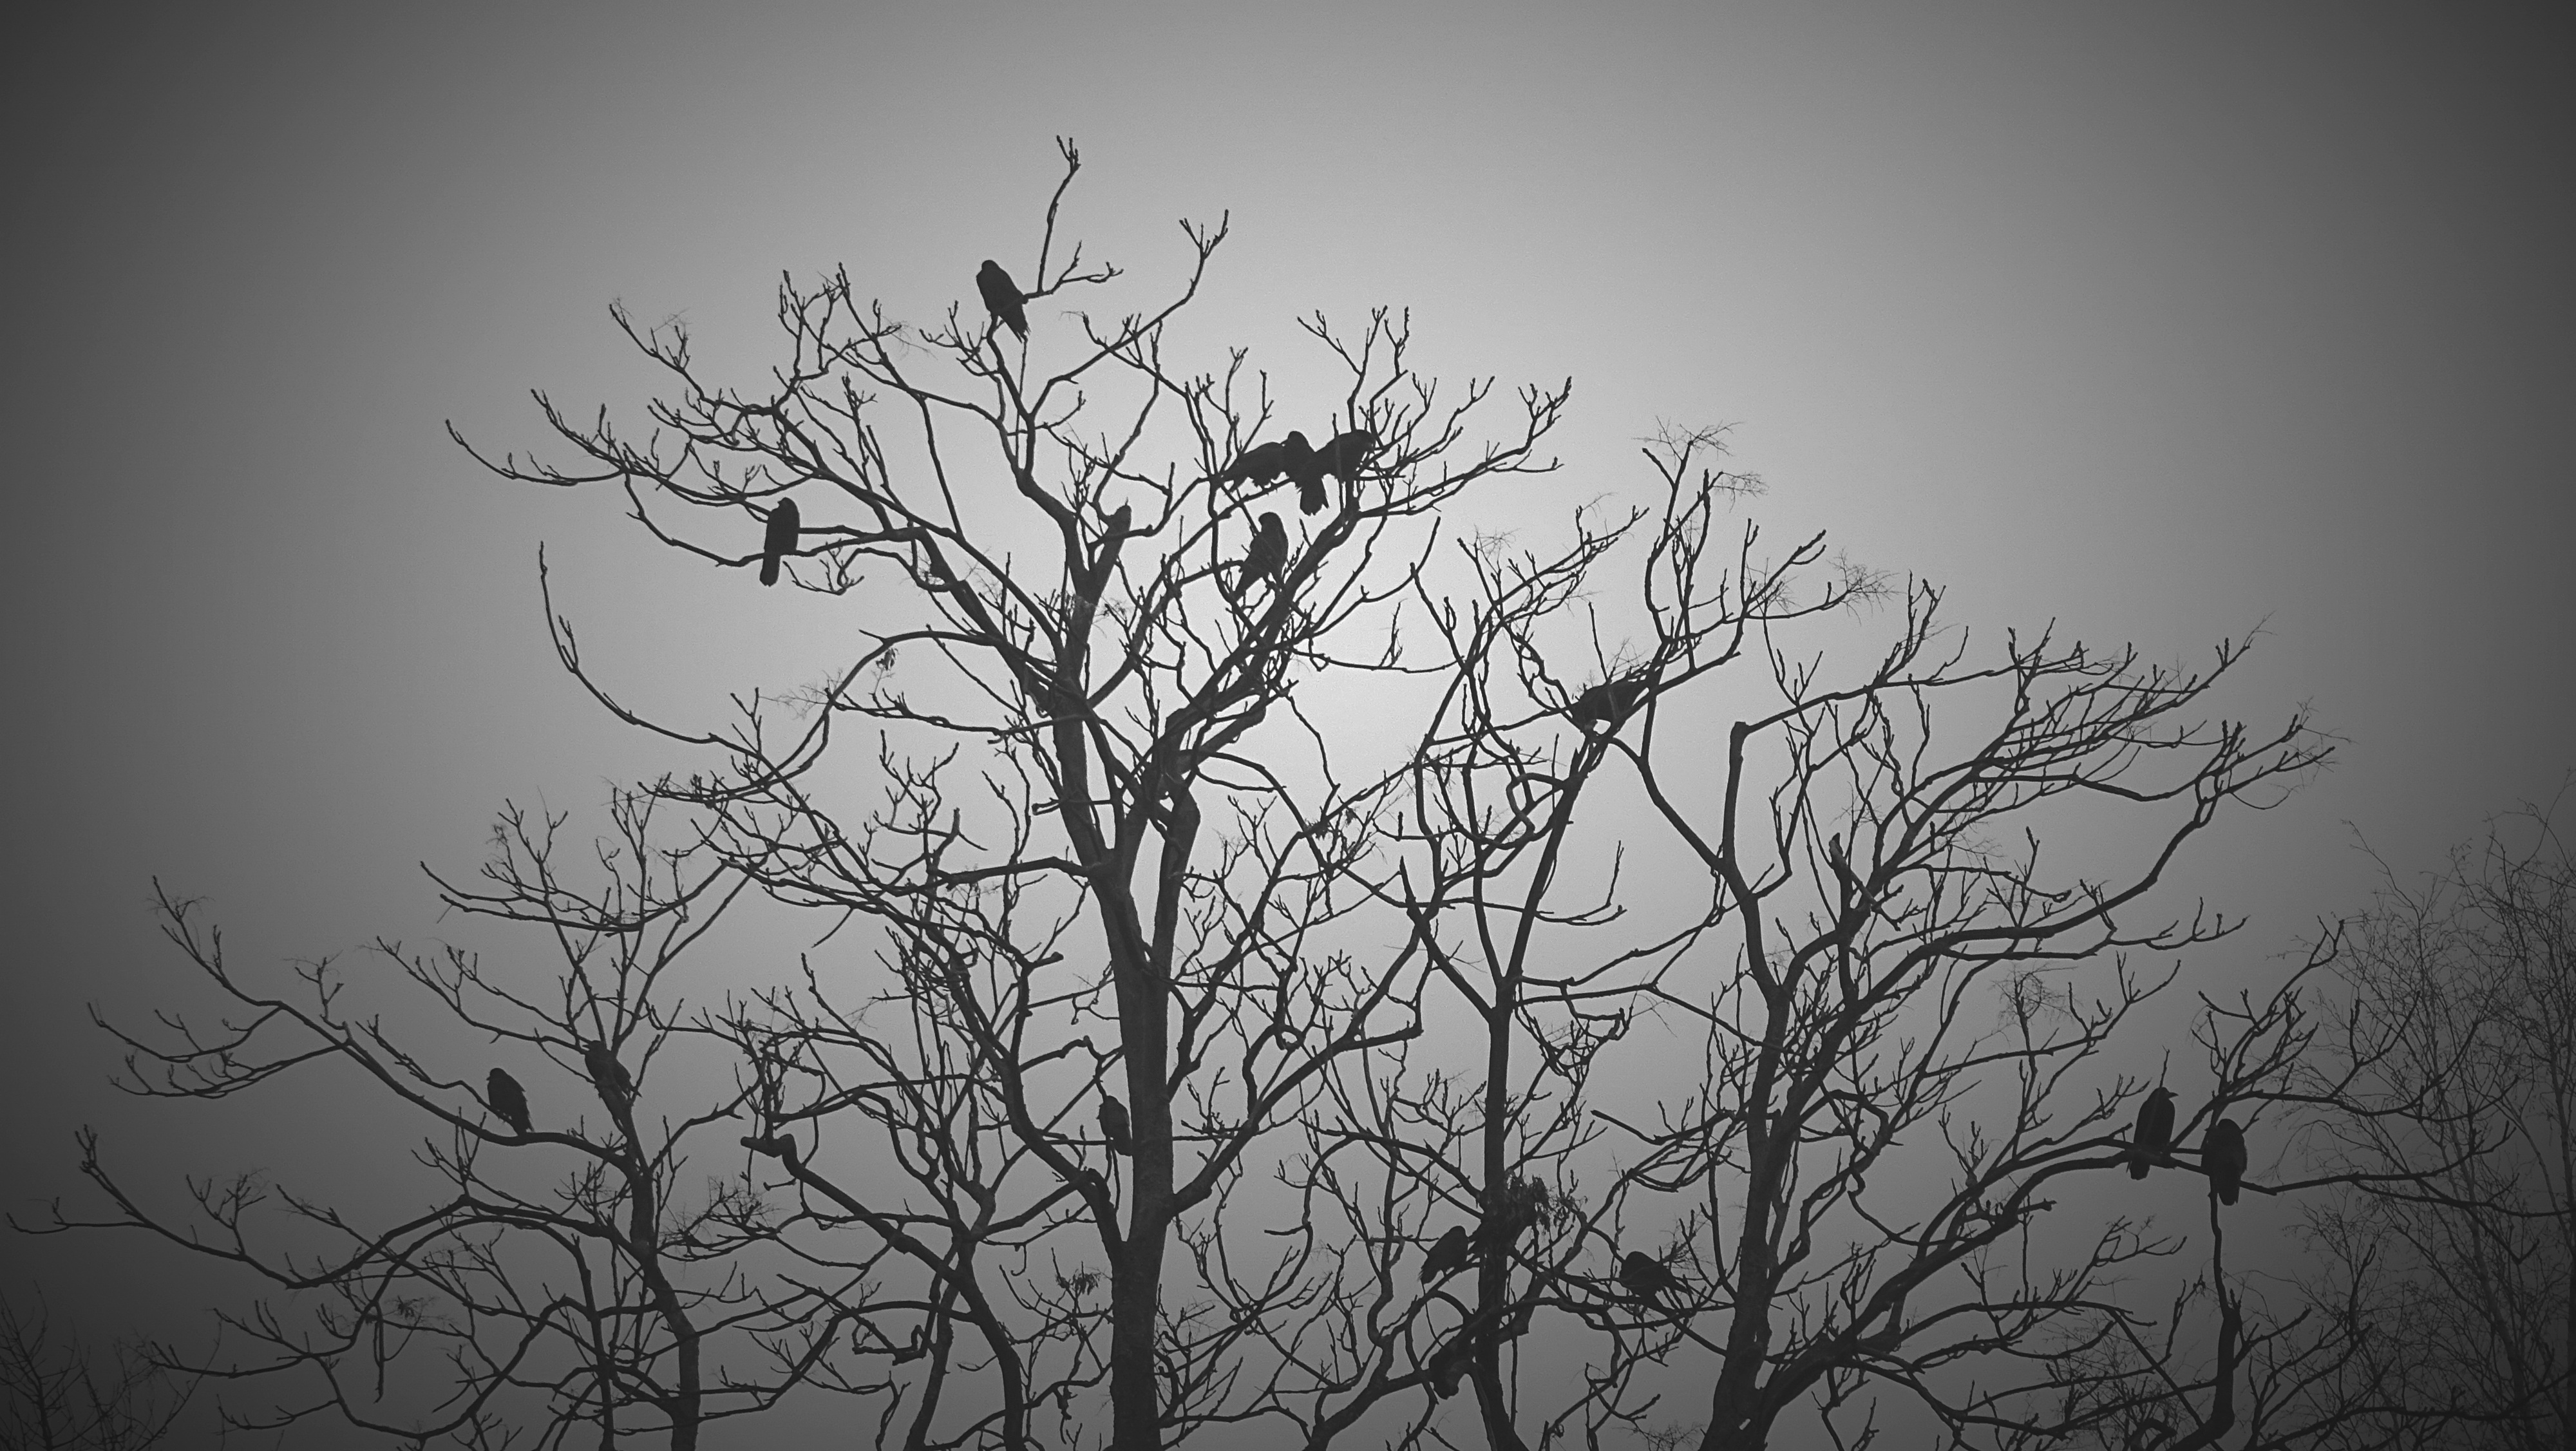
tree, branch, winter, black and white, plant, fog, mist, white, leaf, atmosphere, dark, evening, autumn, darkness, black, monochrome, twig, birds, loneliness, animals, gloomy, oppressive, monochrome photography, atmospheric phenomenon, woody plant